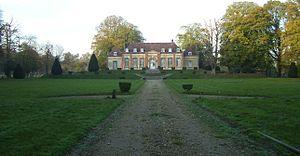
Le Petit Château de Plasnes (Eure, 27)."